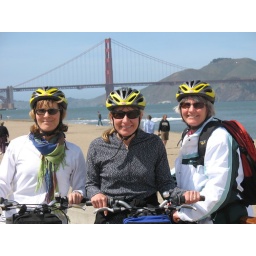
Nanci, Molly and Sally on our bike ride over the golden gate bridge